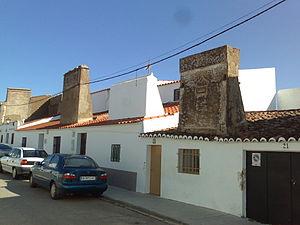
Olivence est une ville ainsi qu'une municipalité dans une zone frontalière, dont la délimitation est l'objet d'un litige entre le Portugal et l'Espagne. Pour l'administration espagnole, Olivence est située dans l'ouest de la province de Badajoz, dans la communauté autonome d’Estrémadure. Pour l'administration portugaise, Olivence est une municipalité portugaise du District de Portalegre, sous-région et province du Haut Alentejo, divisée en cinq paroisses civiles.